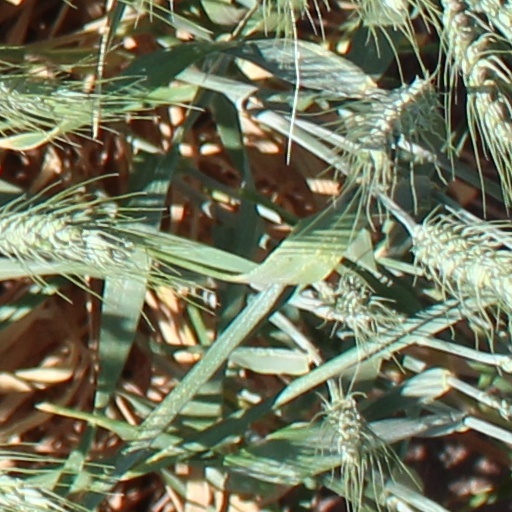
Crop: wheat